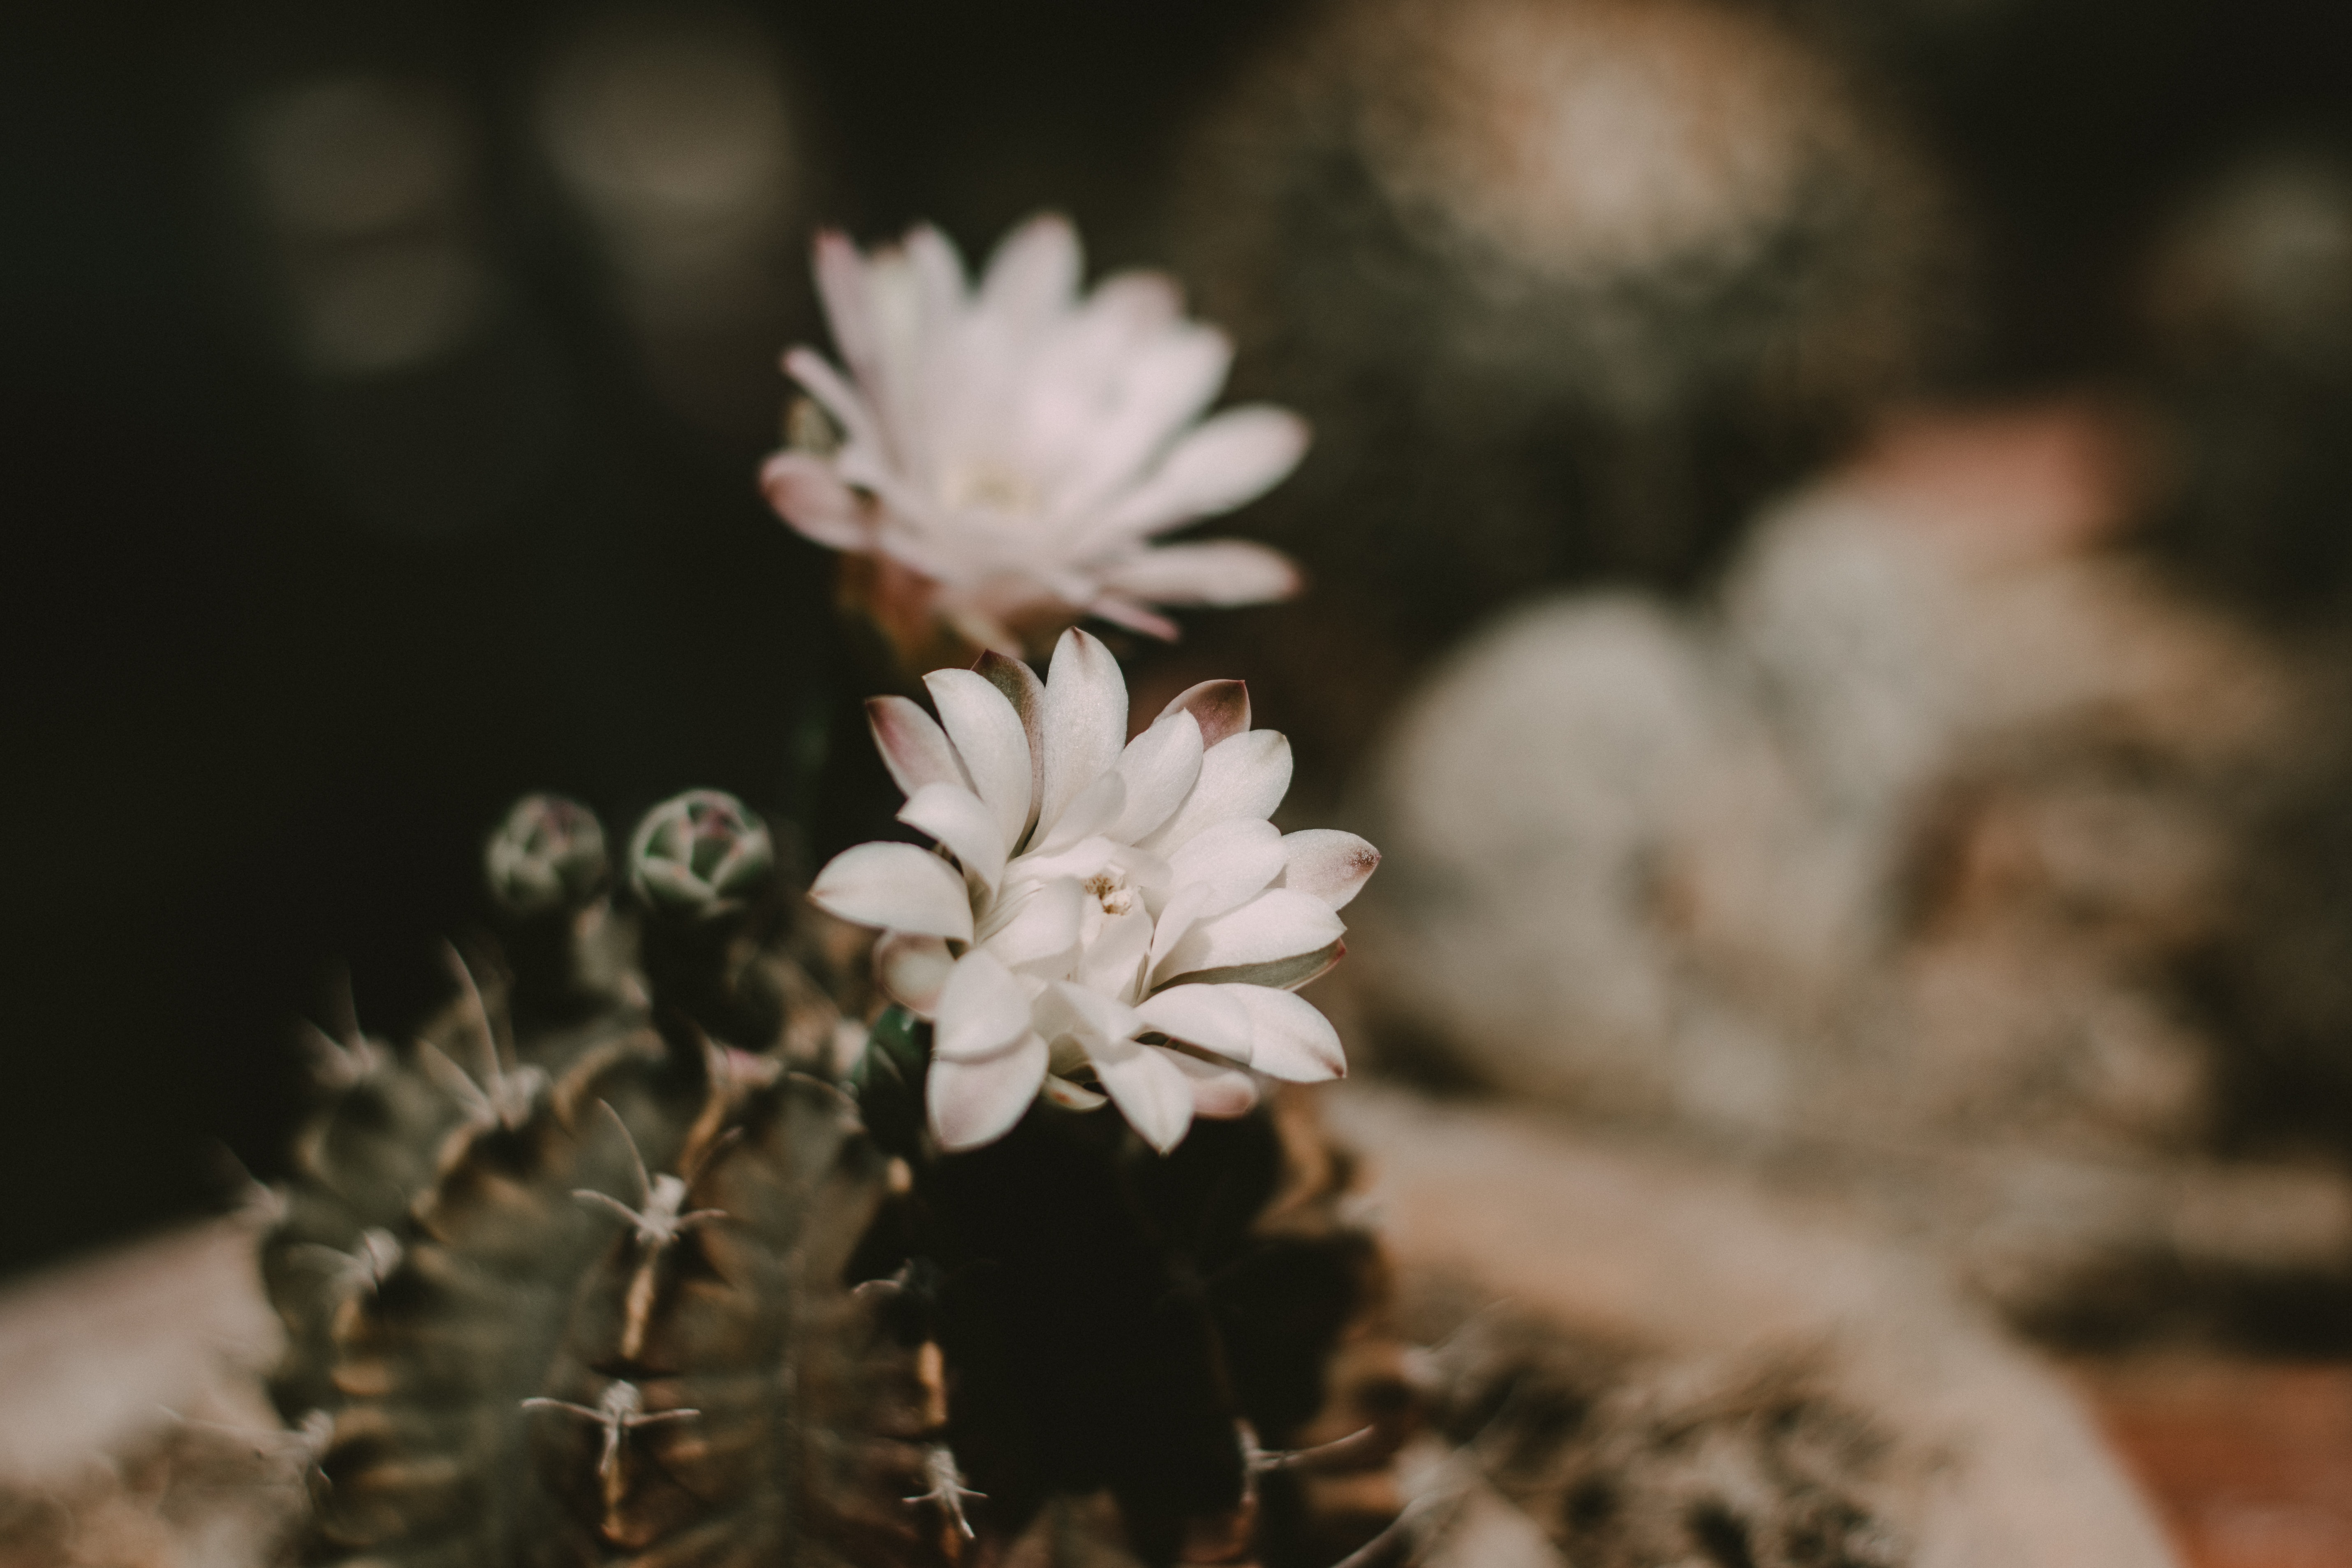
flower, plant, botany, spring, petal, flowering plant, adaptation, wildflower, hedgehog cactus, annual plant, plant stem